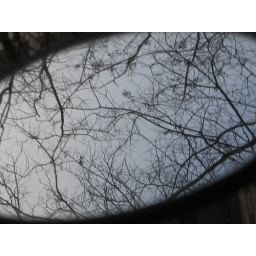
Crape myrtle in my bike mirror on a gray day